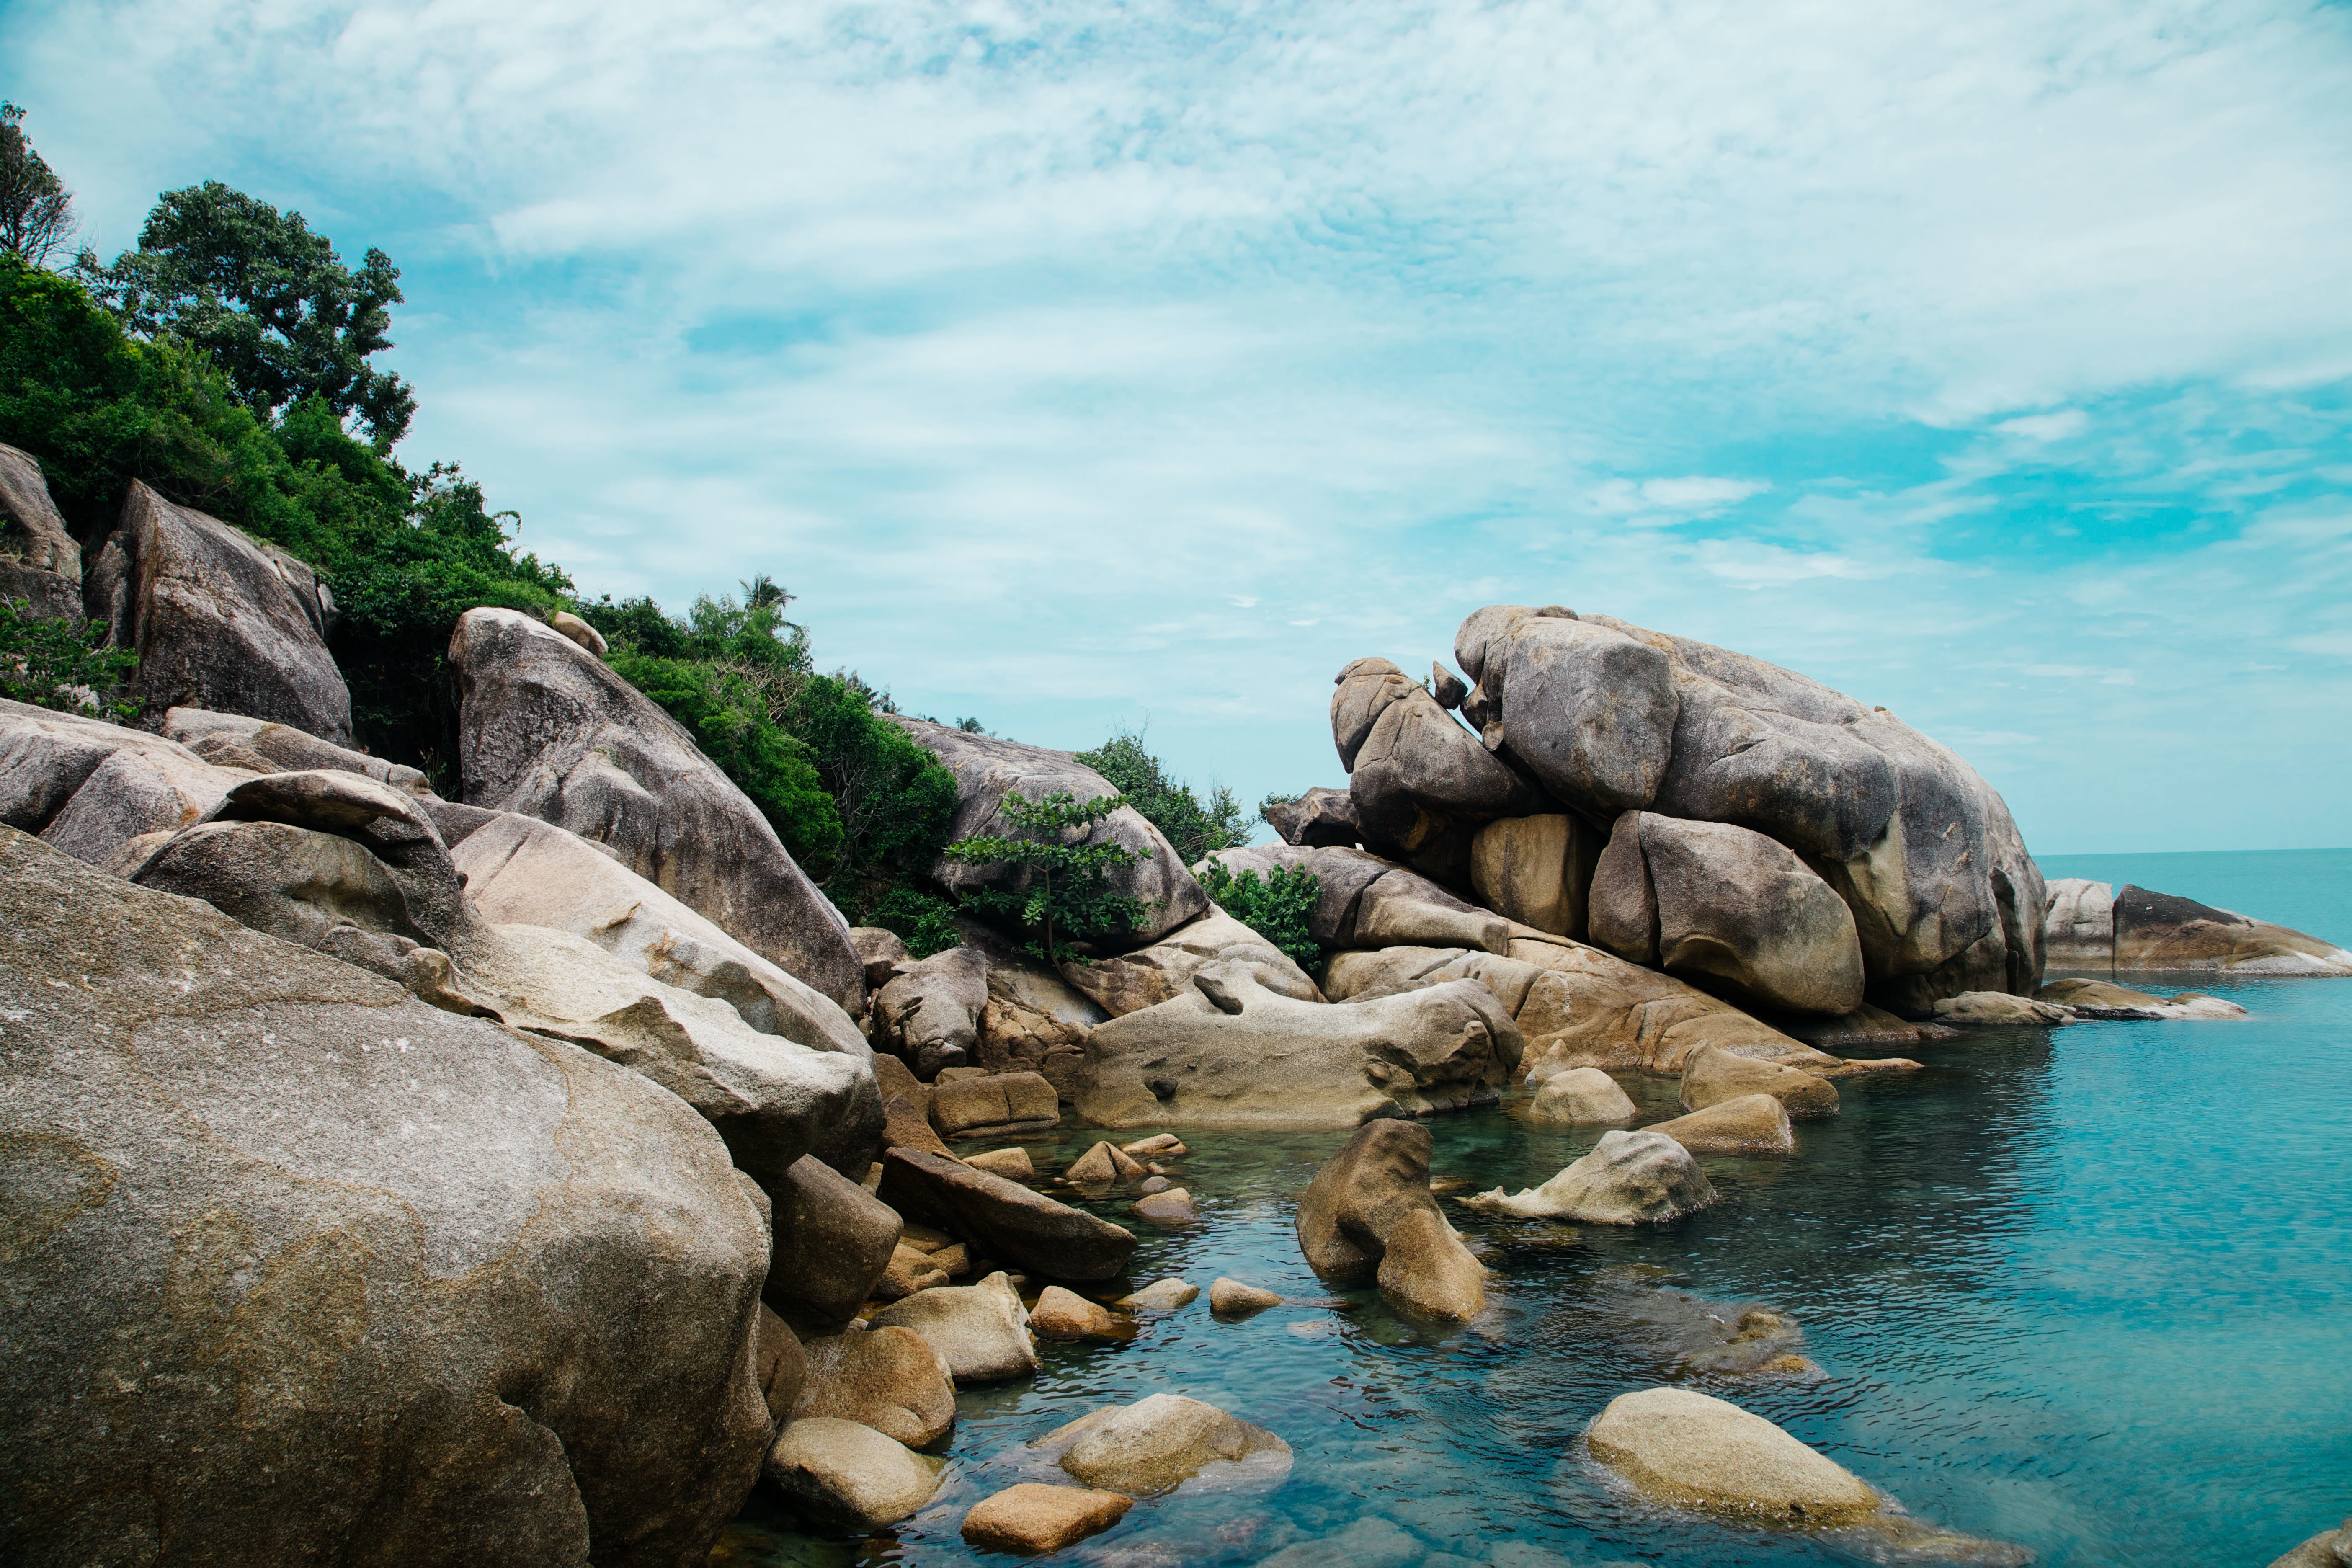
sea, coast, tree, rock, vacation